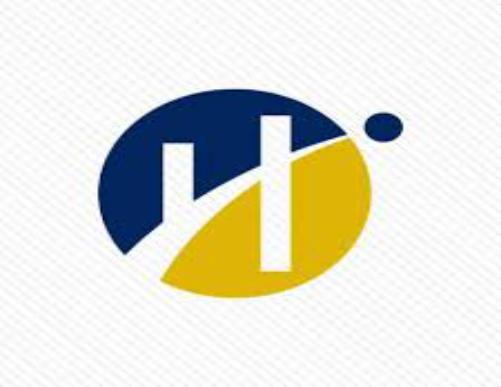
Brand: Humber-2
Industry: Others